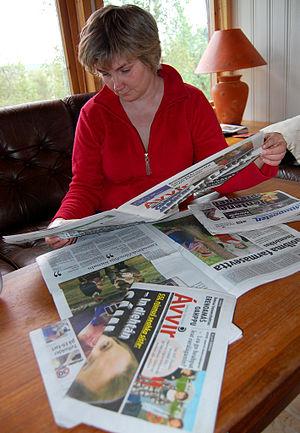
Aili Keskitalo, née le 29 octobre 1968 à Hammerfest, est une femme politique norvégienne d'origine sami représentant la Norwegian Sámi Association et présidente du Parlement sami de Norvège depuis 2013.
Ávvir est une journal norvégien publié en same du Nord. Il est créé en 2008 à la suite de la fusion de Min Áigi et Áššu.